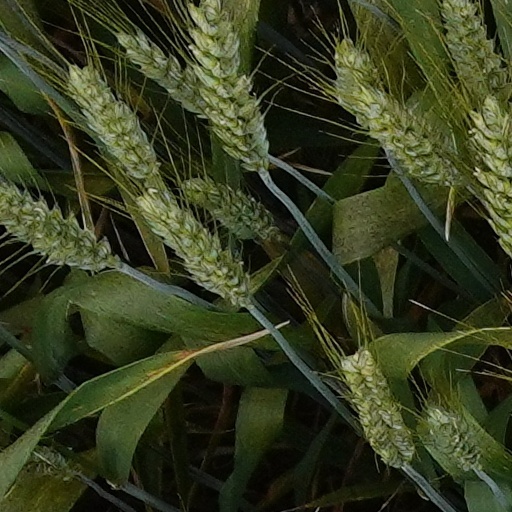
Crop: wheat